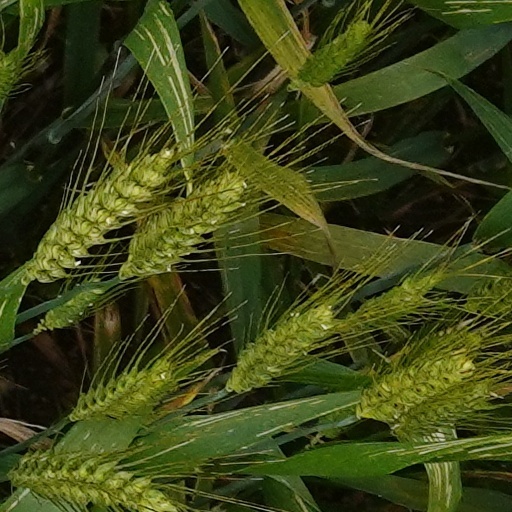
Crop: wheat